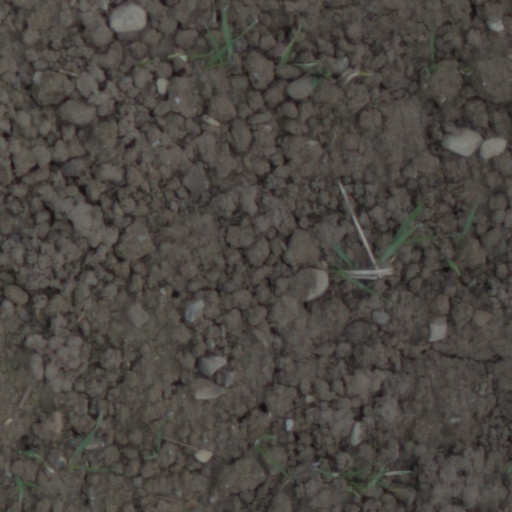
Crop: wheat